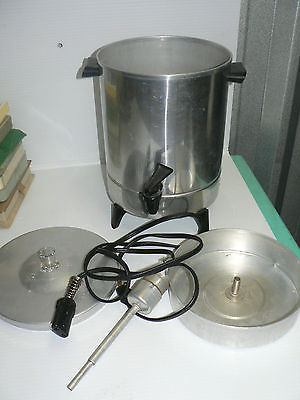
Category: coffee maker